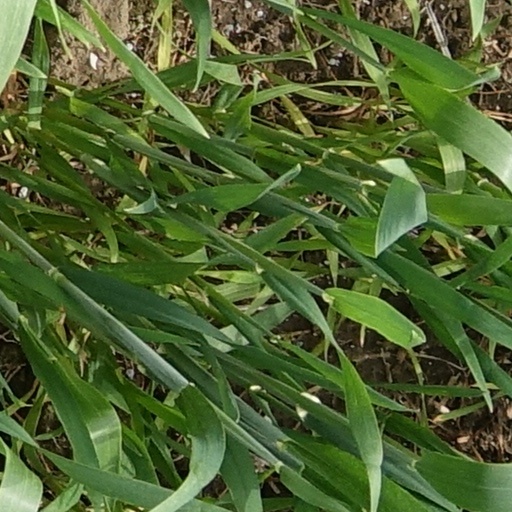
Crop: wheat